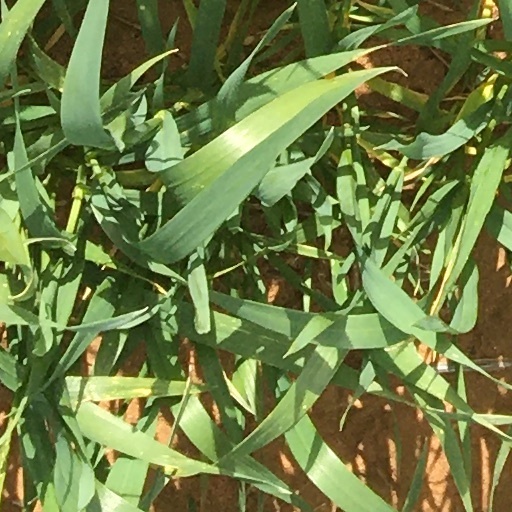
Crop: wheat